Pine City, Minnesota

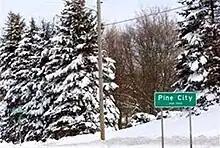
Winter scene with native pines in the background

According to the United States Census Bureau, the city has an area of , of which is land and is water.